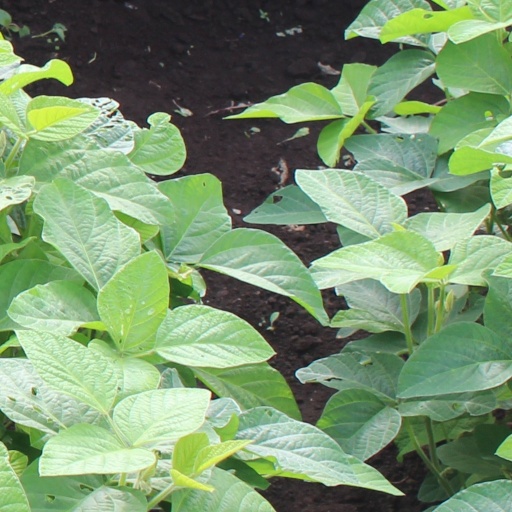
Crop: soybean